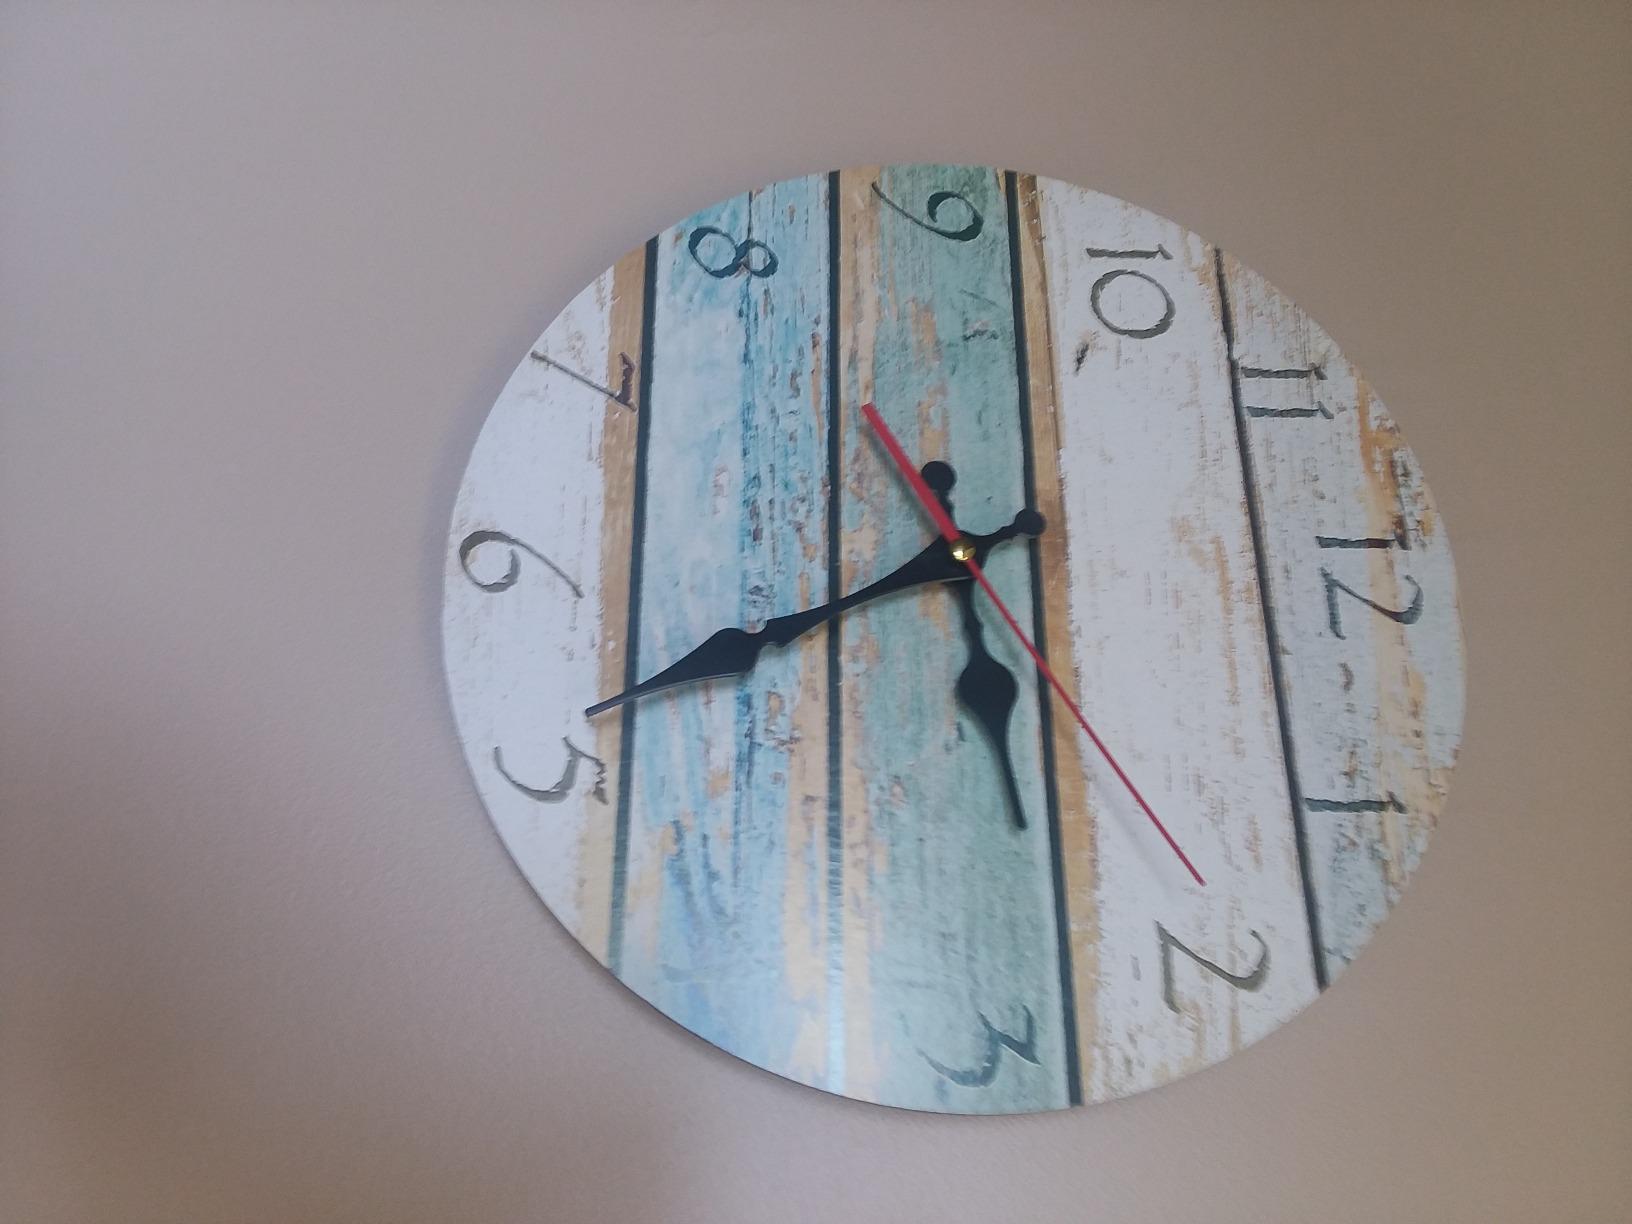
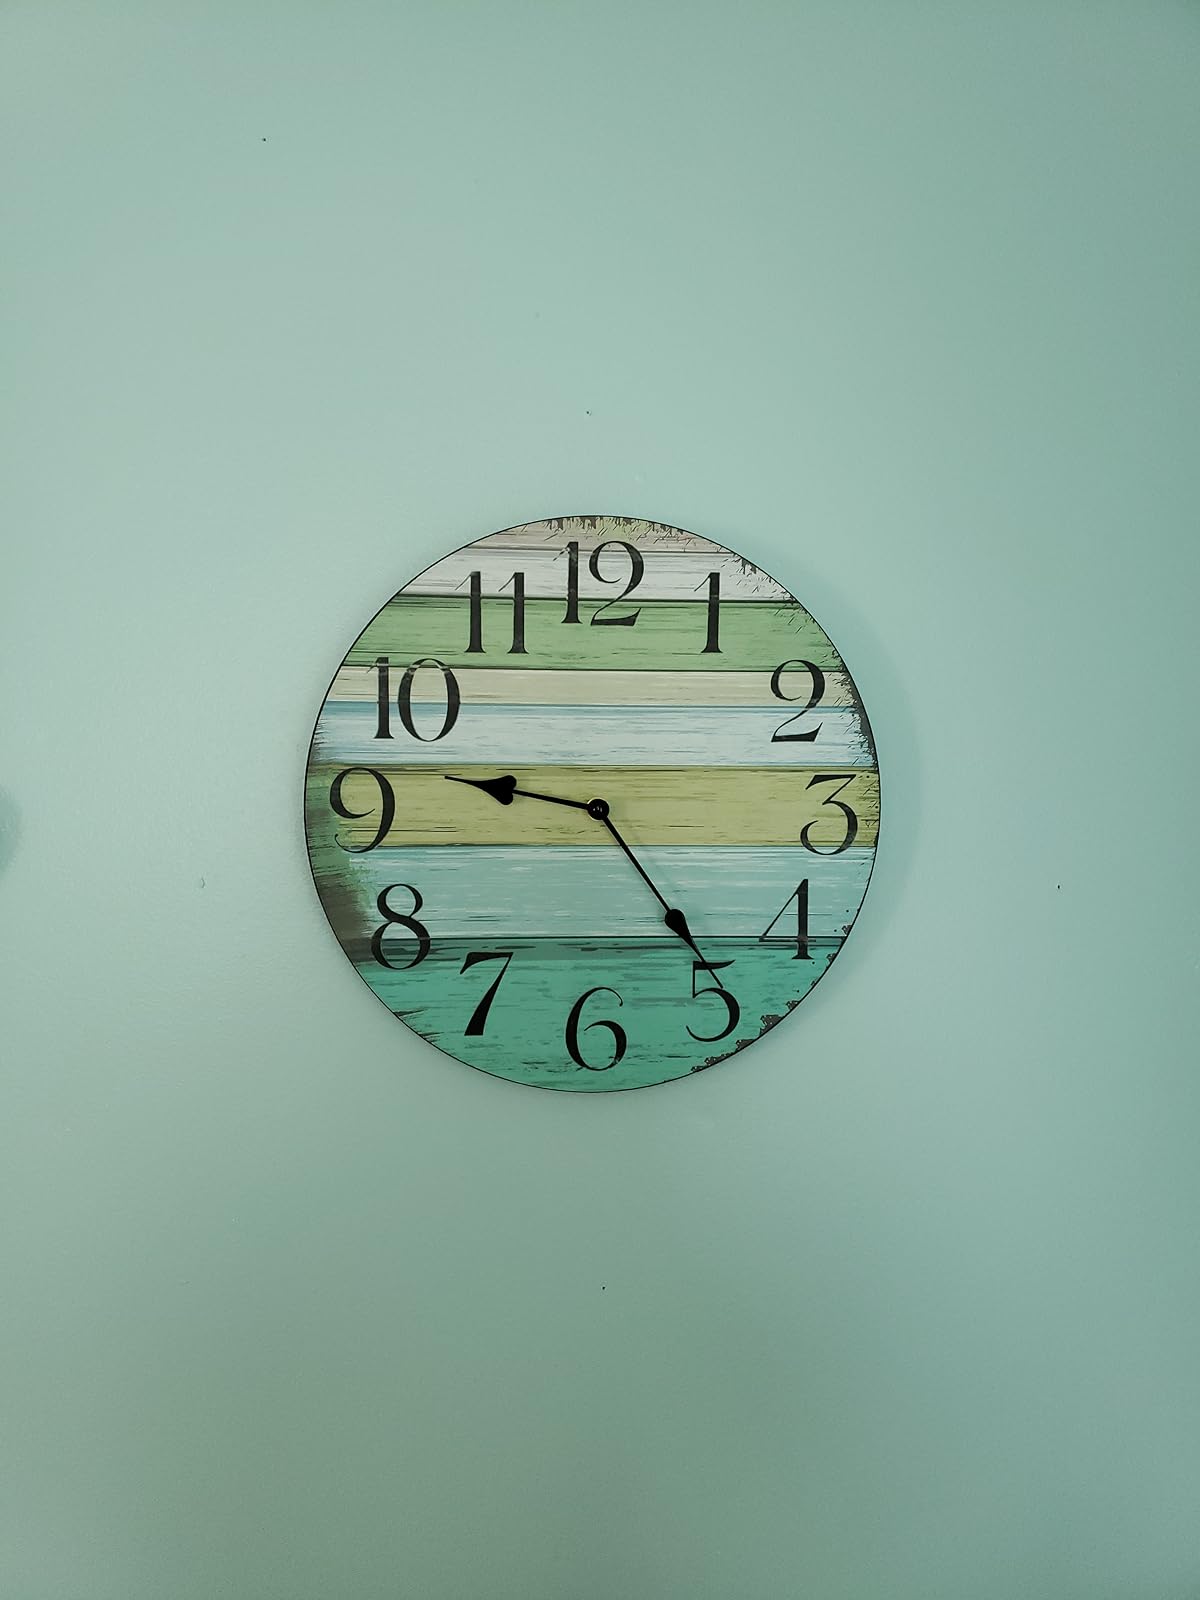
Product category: clock
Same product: no